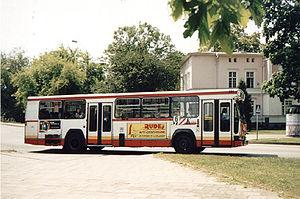
Les Renault PR 100 et PR 180 sont un autobus et trolleybus produit par Berliet puis Renault entre 1970 et 1999 avec de nombreuses variantes.